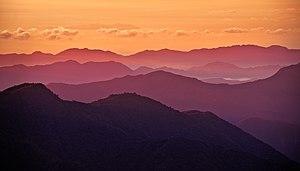
La chaîne Centrale, également appelée chaîne de Chungyang, est la chaîne principale de montagnes de Taïwan, s'étendant du nord au sud de l'île. Elle rend ainsi difficile les flux entre la partie ouest et est de l'île. Le point culminant est le mont Xiuguluan à 3 860 mètres d'altitude.